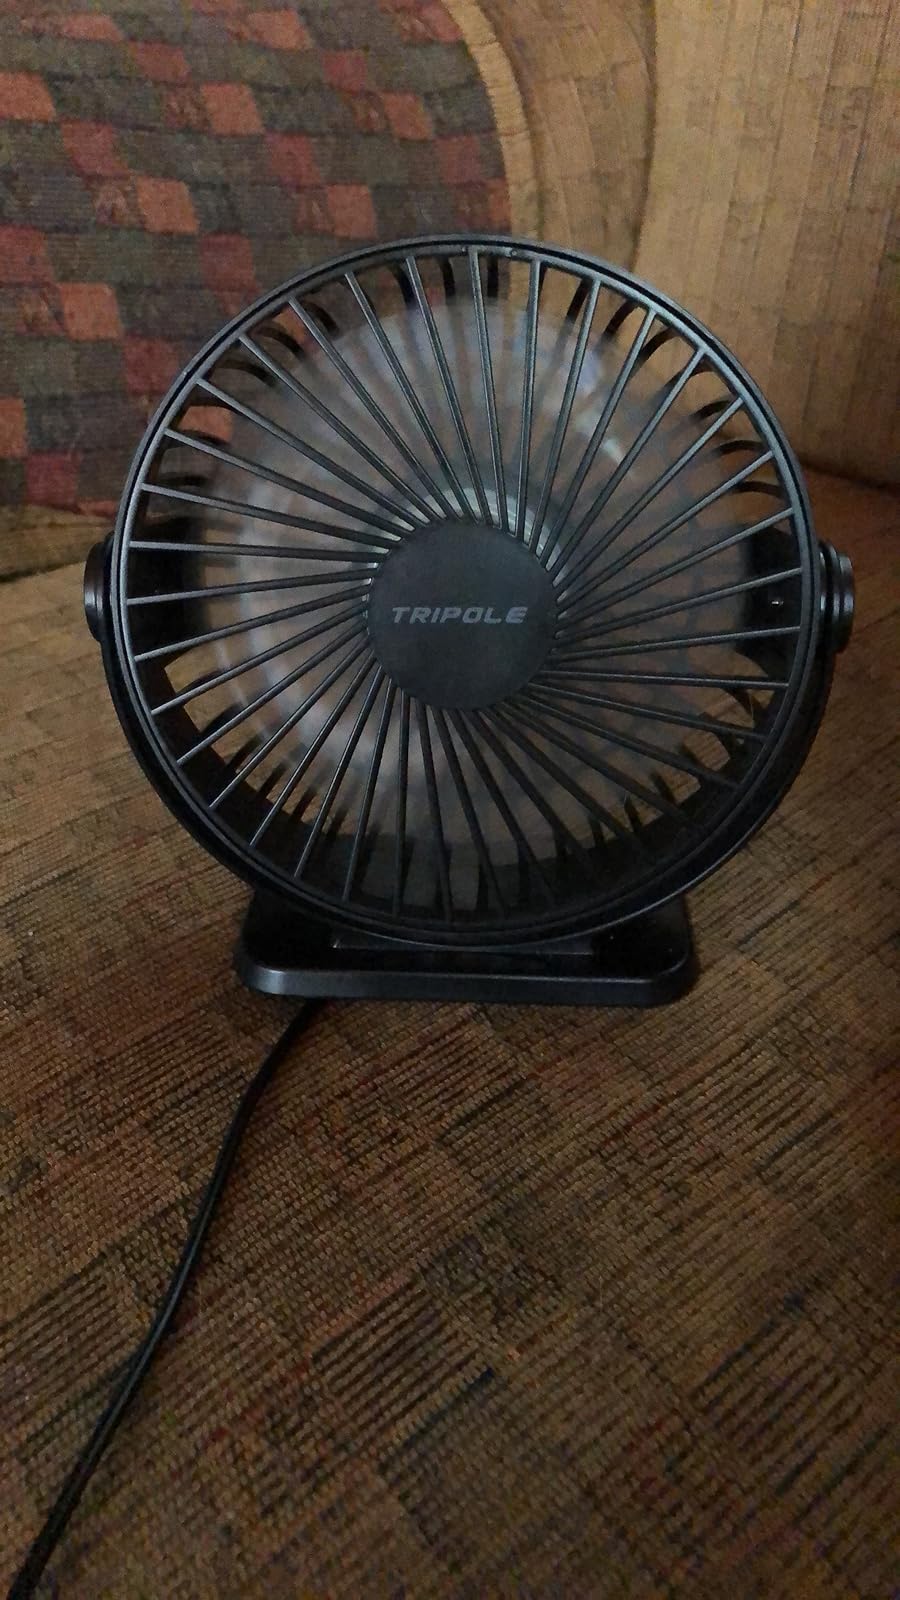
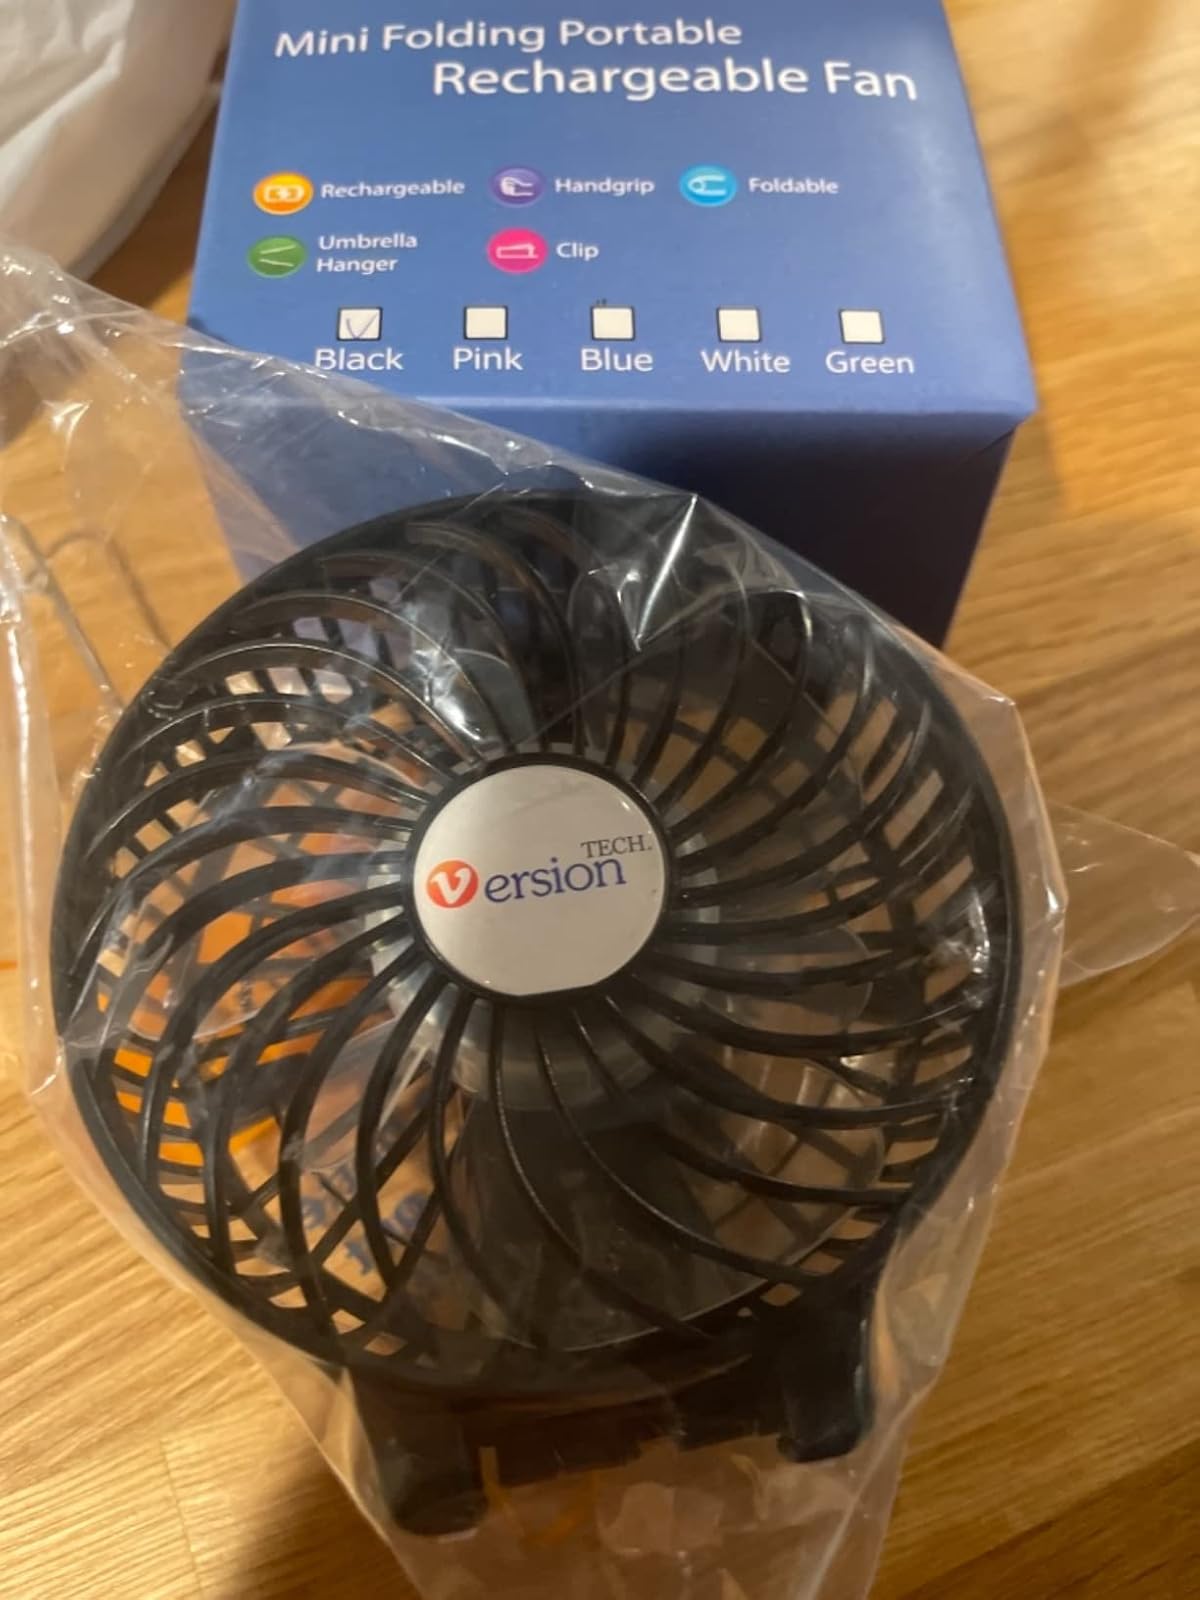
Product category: fan
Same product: no